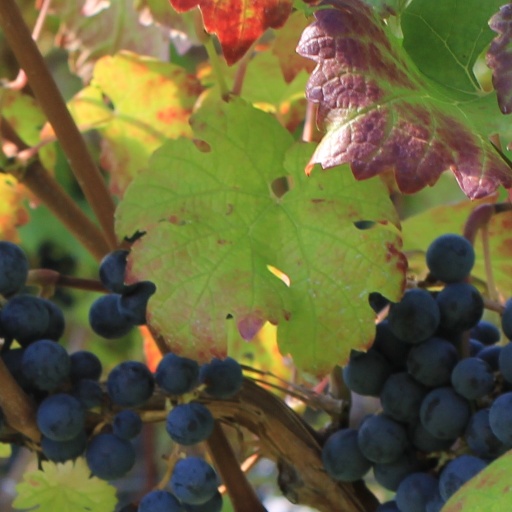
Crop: grape